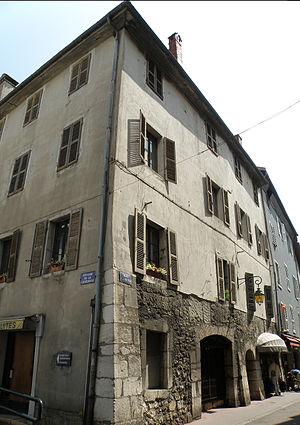
Annecy, ville et préfecture du département de la Haute-Savoie (région Rhône-Alpes, France). Rue Jean-Jacques Rousseau, angle rue de la Cathédrale, dans la vieille ville.
La famille Despine, que l'on trouve également écrit sous les formes d'Espine, de Lepine, de Lespine, de l'Espine, est une ancienne famille savoyarde de notables, originaire des Bauges, dont la filiation est prouvée depuis le XVIᵉ siècle.
Joseph Despine, né le 28 novembre 1737 au Châtelard et mort le 26 avril 1830 à Annecy, est un médecin du XVIIIᵉ siècle d'origine savoyarde, issu de la famille Despine.